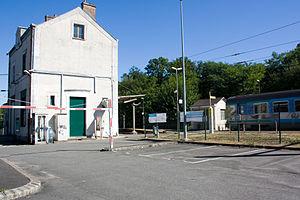
La gare de Thomery est une halte ferroviaire française de la ligne de Paris-Lyon à Marseille-Saint-Charles, située sur le territoire de la commune de Fontainebleau, en forêt à 1,5 km de la commune de Thomery, dans le département de Seine-et-Marne en région Île-de-France.